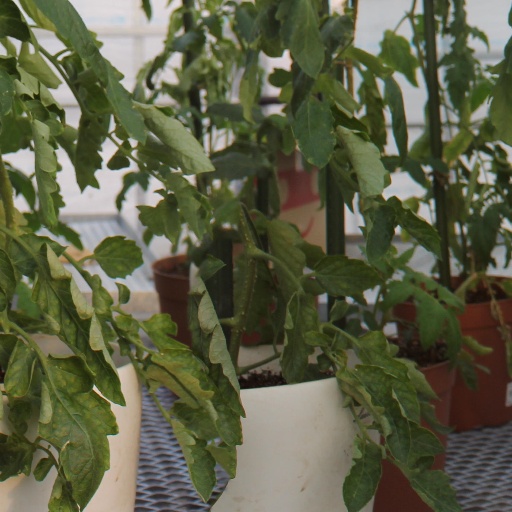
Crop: tomato